Adolf Heyrowsky

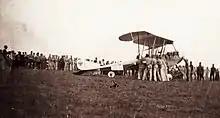
A 1912 Lohner Type B Pfeilflieger.

Despite the limitations of outdated Lohner Type B Pfeilflieger biplanes, Heyrowsky carried out daring deep reconnaissance missions that penetrated as far as 125 miles (200 km) into enemy terrain. On 13 September 1914, Heyrowsky attacked a Serbian pontoon bridge across the Save River. Holding the aircraft controls between his knees, he lit the fuses on his bombs and hurled them overboard at 600 feet altitude. He blew away the center span; subsequently, the Serbian division dependent on the bridge was badly beaten. Heyrowsky was awarded the Bronze Military Merit Medal for this action.